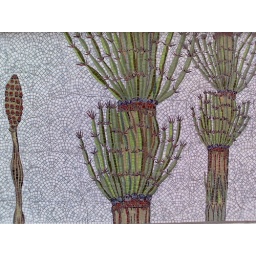
Botanical mosaic mural near Columbia Road flower market